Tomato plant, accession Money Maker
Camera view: tilt-top (135 deg); turntable rotation: 150 degrees
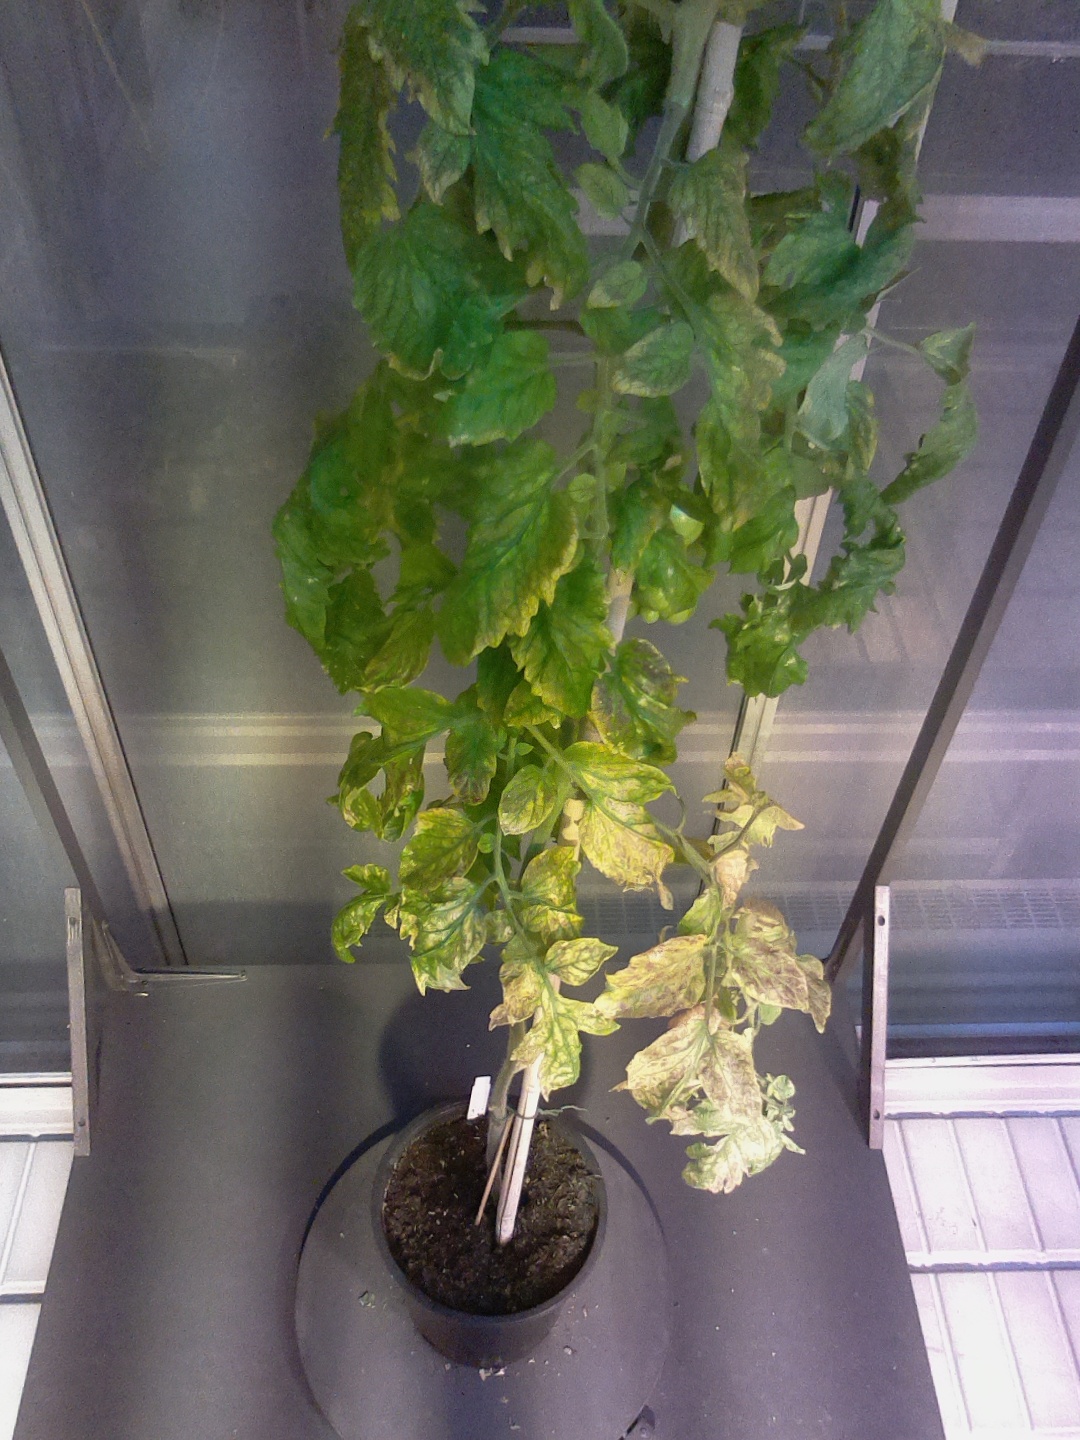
BBCH growth stage 79: 90% -100% of final fruit size